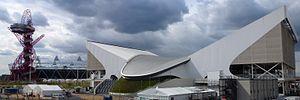
Les États fédérés de Micronésie participent du 27 juillet au 12 août 2012 aux Jeux olympiques d'été de 2012 à Londres. Il s'agit de leur quatrième participation consécutive aux Jeux olympiques d'été. Comme pour les éditions précédentes, la délégation est composée d'un homme et d'une femme en athlétisme, d'un homme et d'une femme en natation, d'un homme en haltérophilie. Un sixième athlète, un de plus par rapport aux Jeux de 2000, 2004 et 2008, est inscrit dans la compétition masculine de lutte gréco-romaine. Aucun des athlètes concourant en athlétisme, en natation ou en lutte gréco-romaine n'a passé le stade des séries. L'haltérophile micronésien s'est classé dixième de son épreuve. La délégation n'a donc pas remporté de médaille lors des Jeux olympiques d'été.
Les épreuves de natation aux Jeux olympiques d'été de 2012 ont eu lieu du 28 juillet au 10 août 2012 à Londres, au Royaume-Uni. Les compétitions rassemblent 931 athlètes, issus de 167 fédérations affiliées au Comité international olympique. Les épreuves en bassin se déroulent au sein de l'Aquatics Centre, pendant que les épreuves en eau libre ont lieu dans la rivière Serpentine. Trente-quatre finales figurent au programme de cette compétition, soit les mêmes que lors de la précédente édition des Jeux à Pékin.